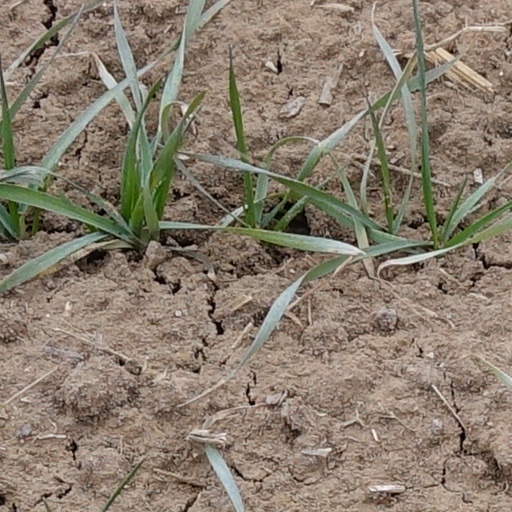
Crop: wheat